Corralón

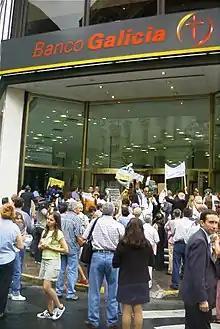
Depositors protesting frozen accounts for fear they might lose value, or worse. February 2002.

Many private enterprises and also the Province of Buenos Aires were favoured by this measure as they managed to decrease their debts. Nine years later, several people had not yet been able to recover their savings because of the pace of justice in Argentina. However, debtors were able to purchase properties and other items by paying their debts at the 1 to 1 exchange rate.